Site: brandenburg
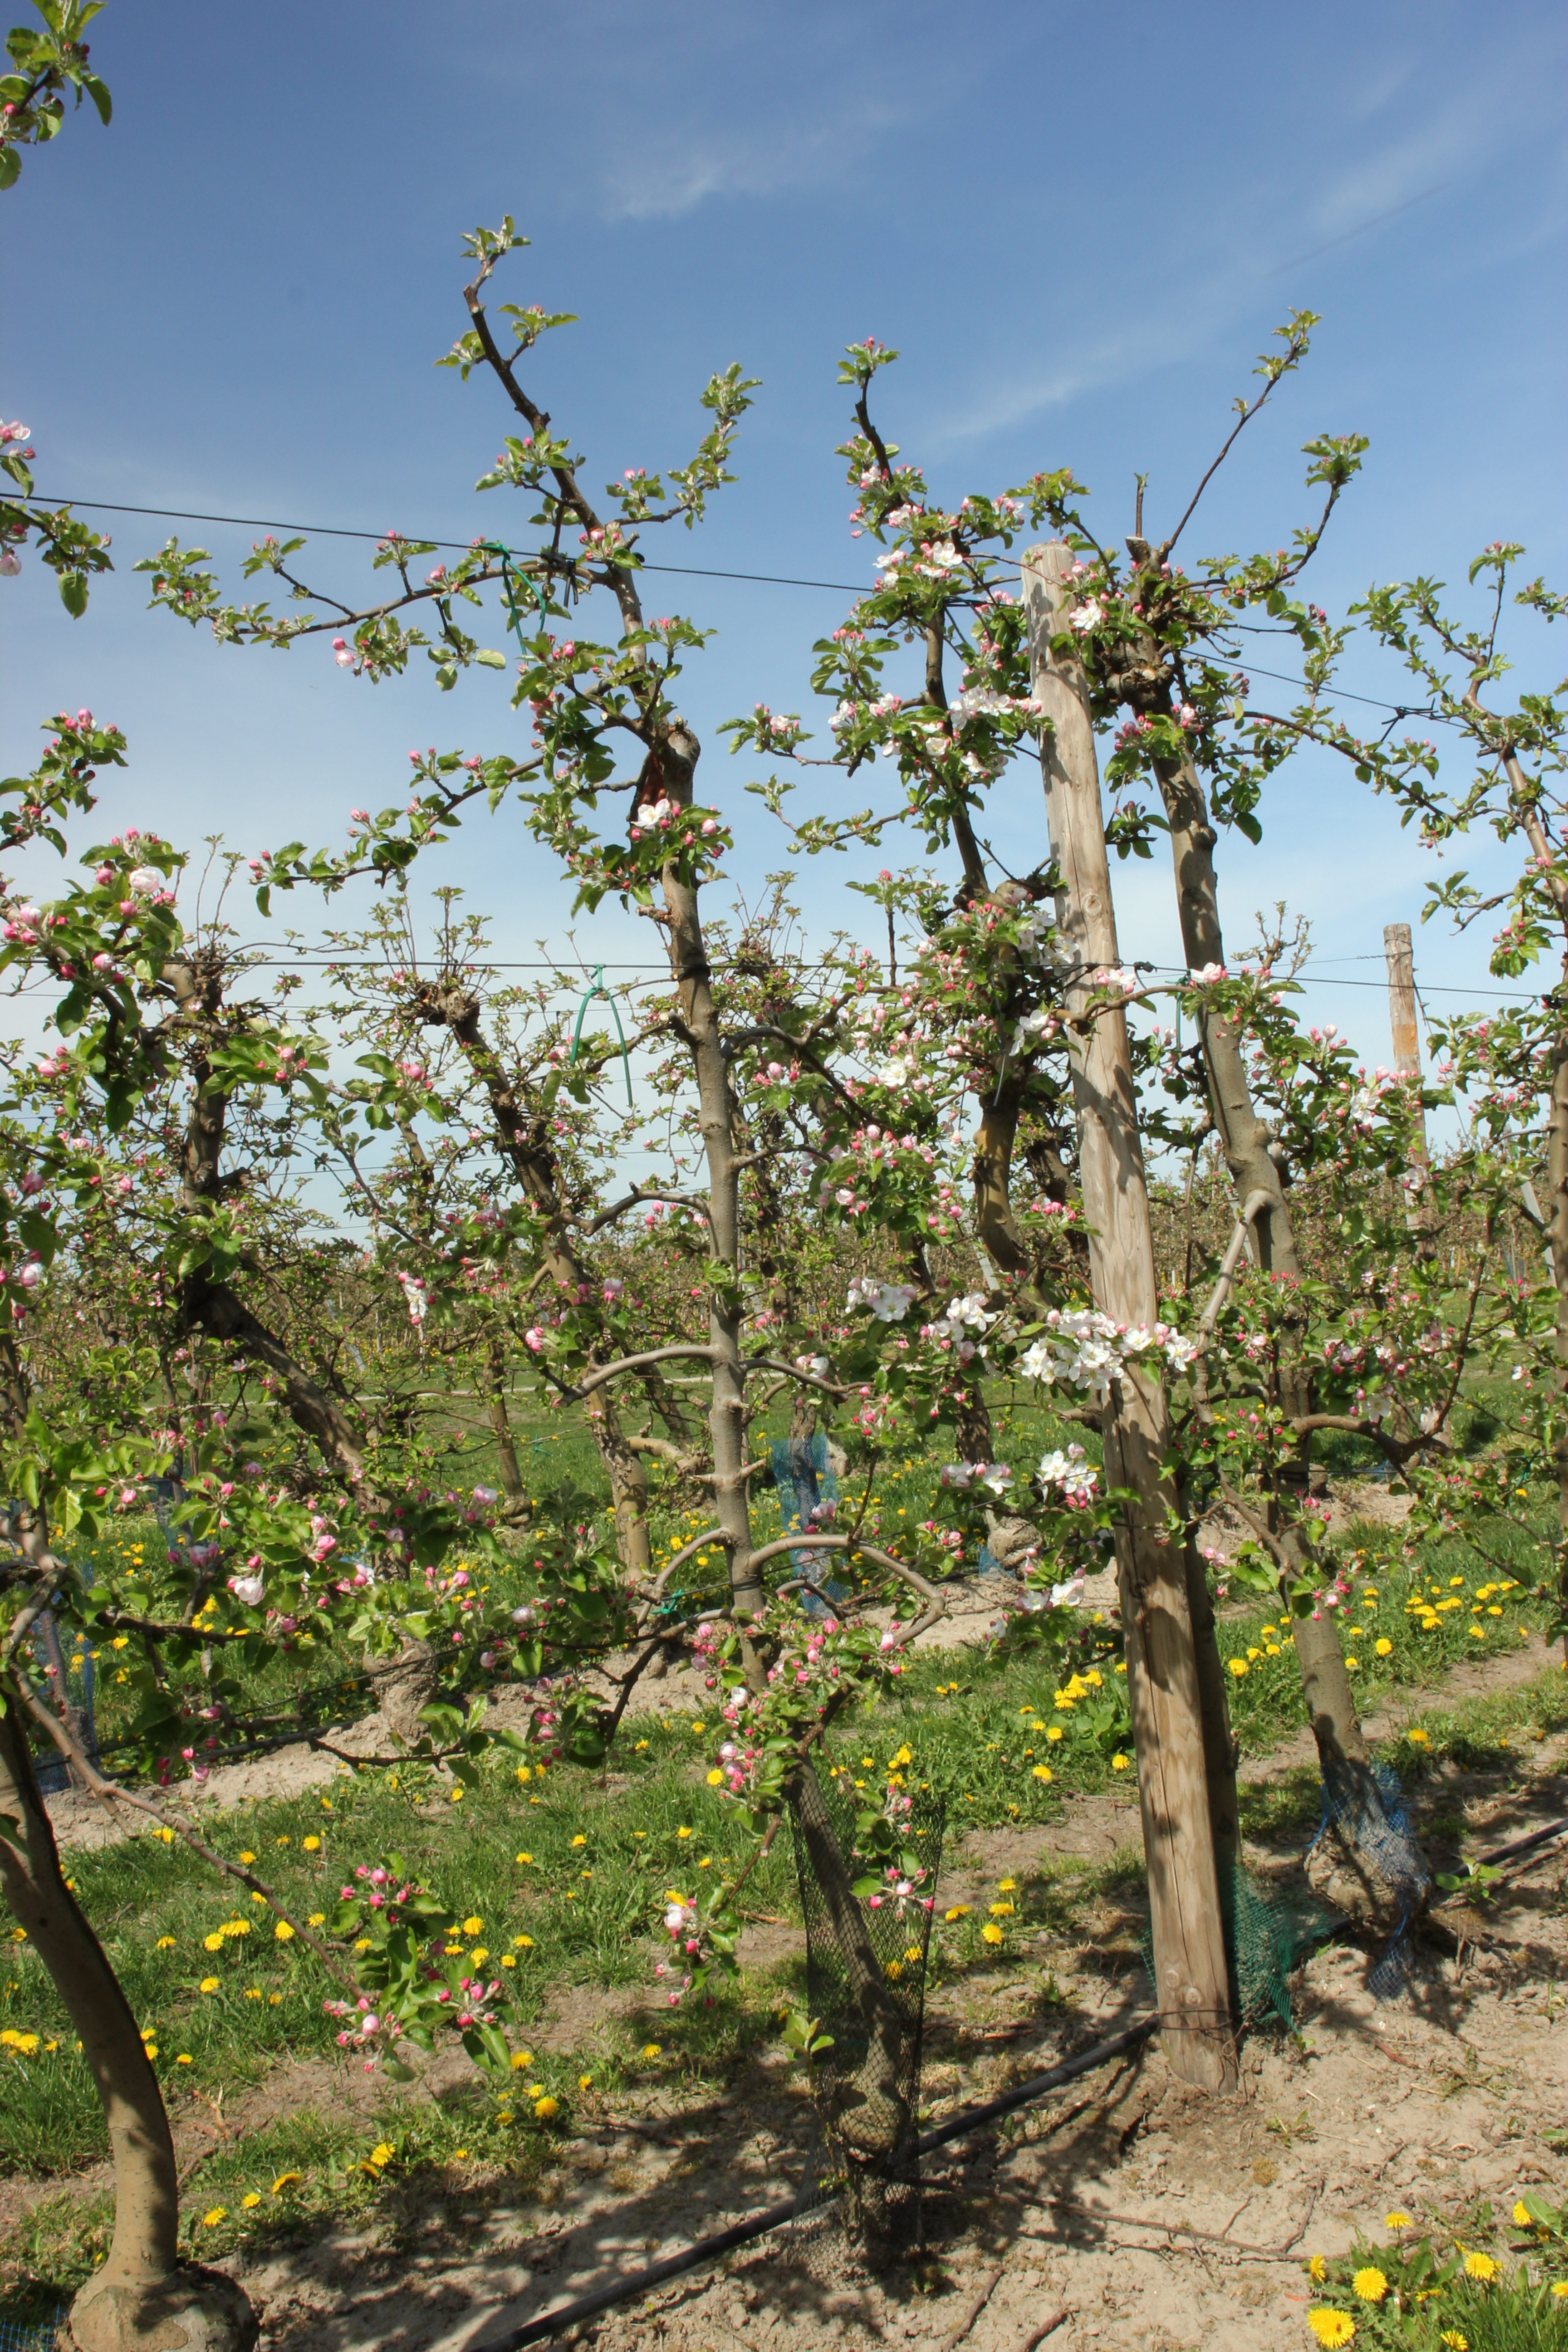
Growth stage (BBCH 57): Inflorescence emergence